Théniet El Had National Park

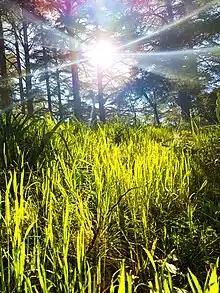
Vegetation of the Park

The forested sector occupies roughly 3/4 of the park area, while the rest is made up of small ground-level plants. Three distinct layers can be distinguished from each other: